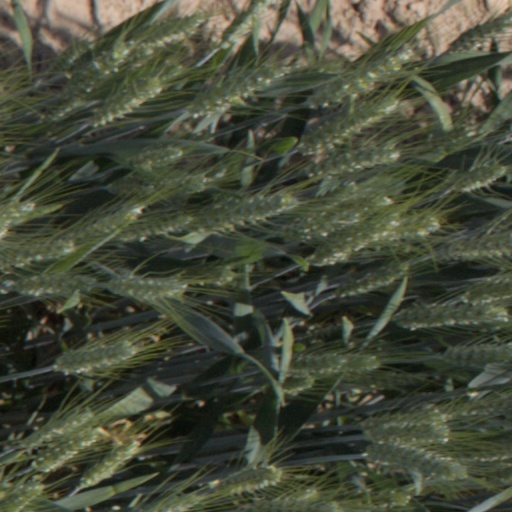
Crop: wheat